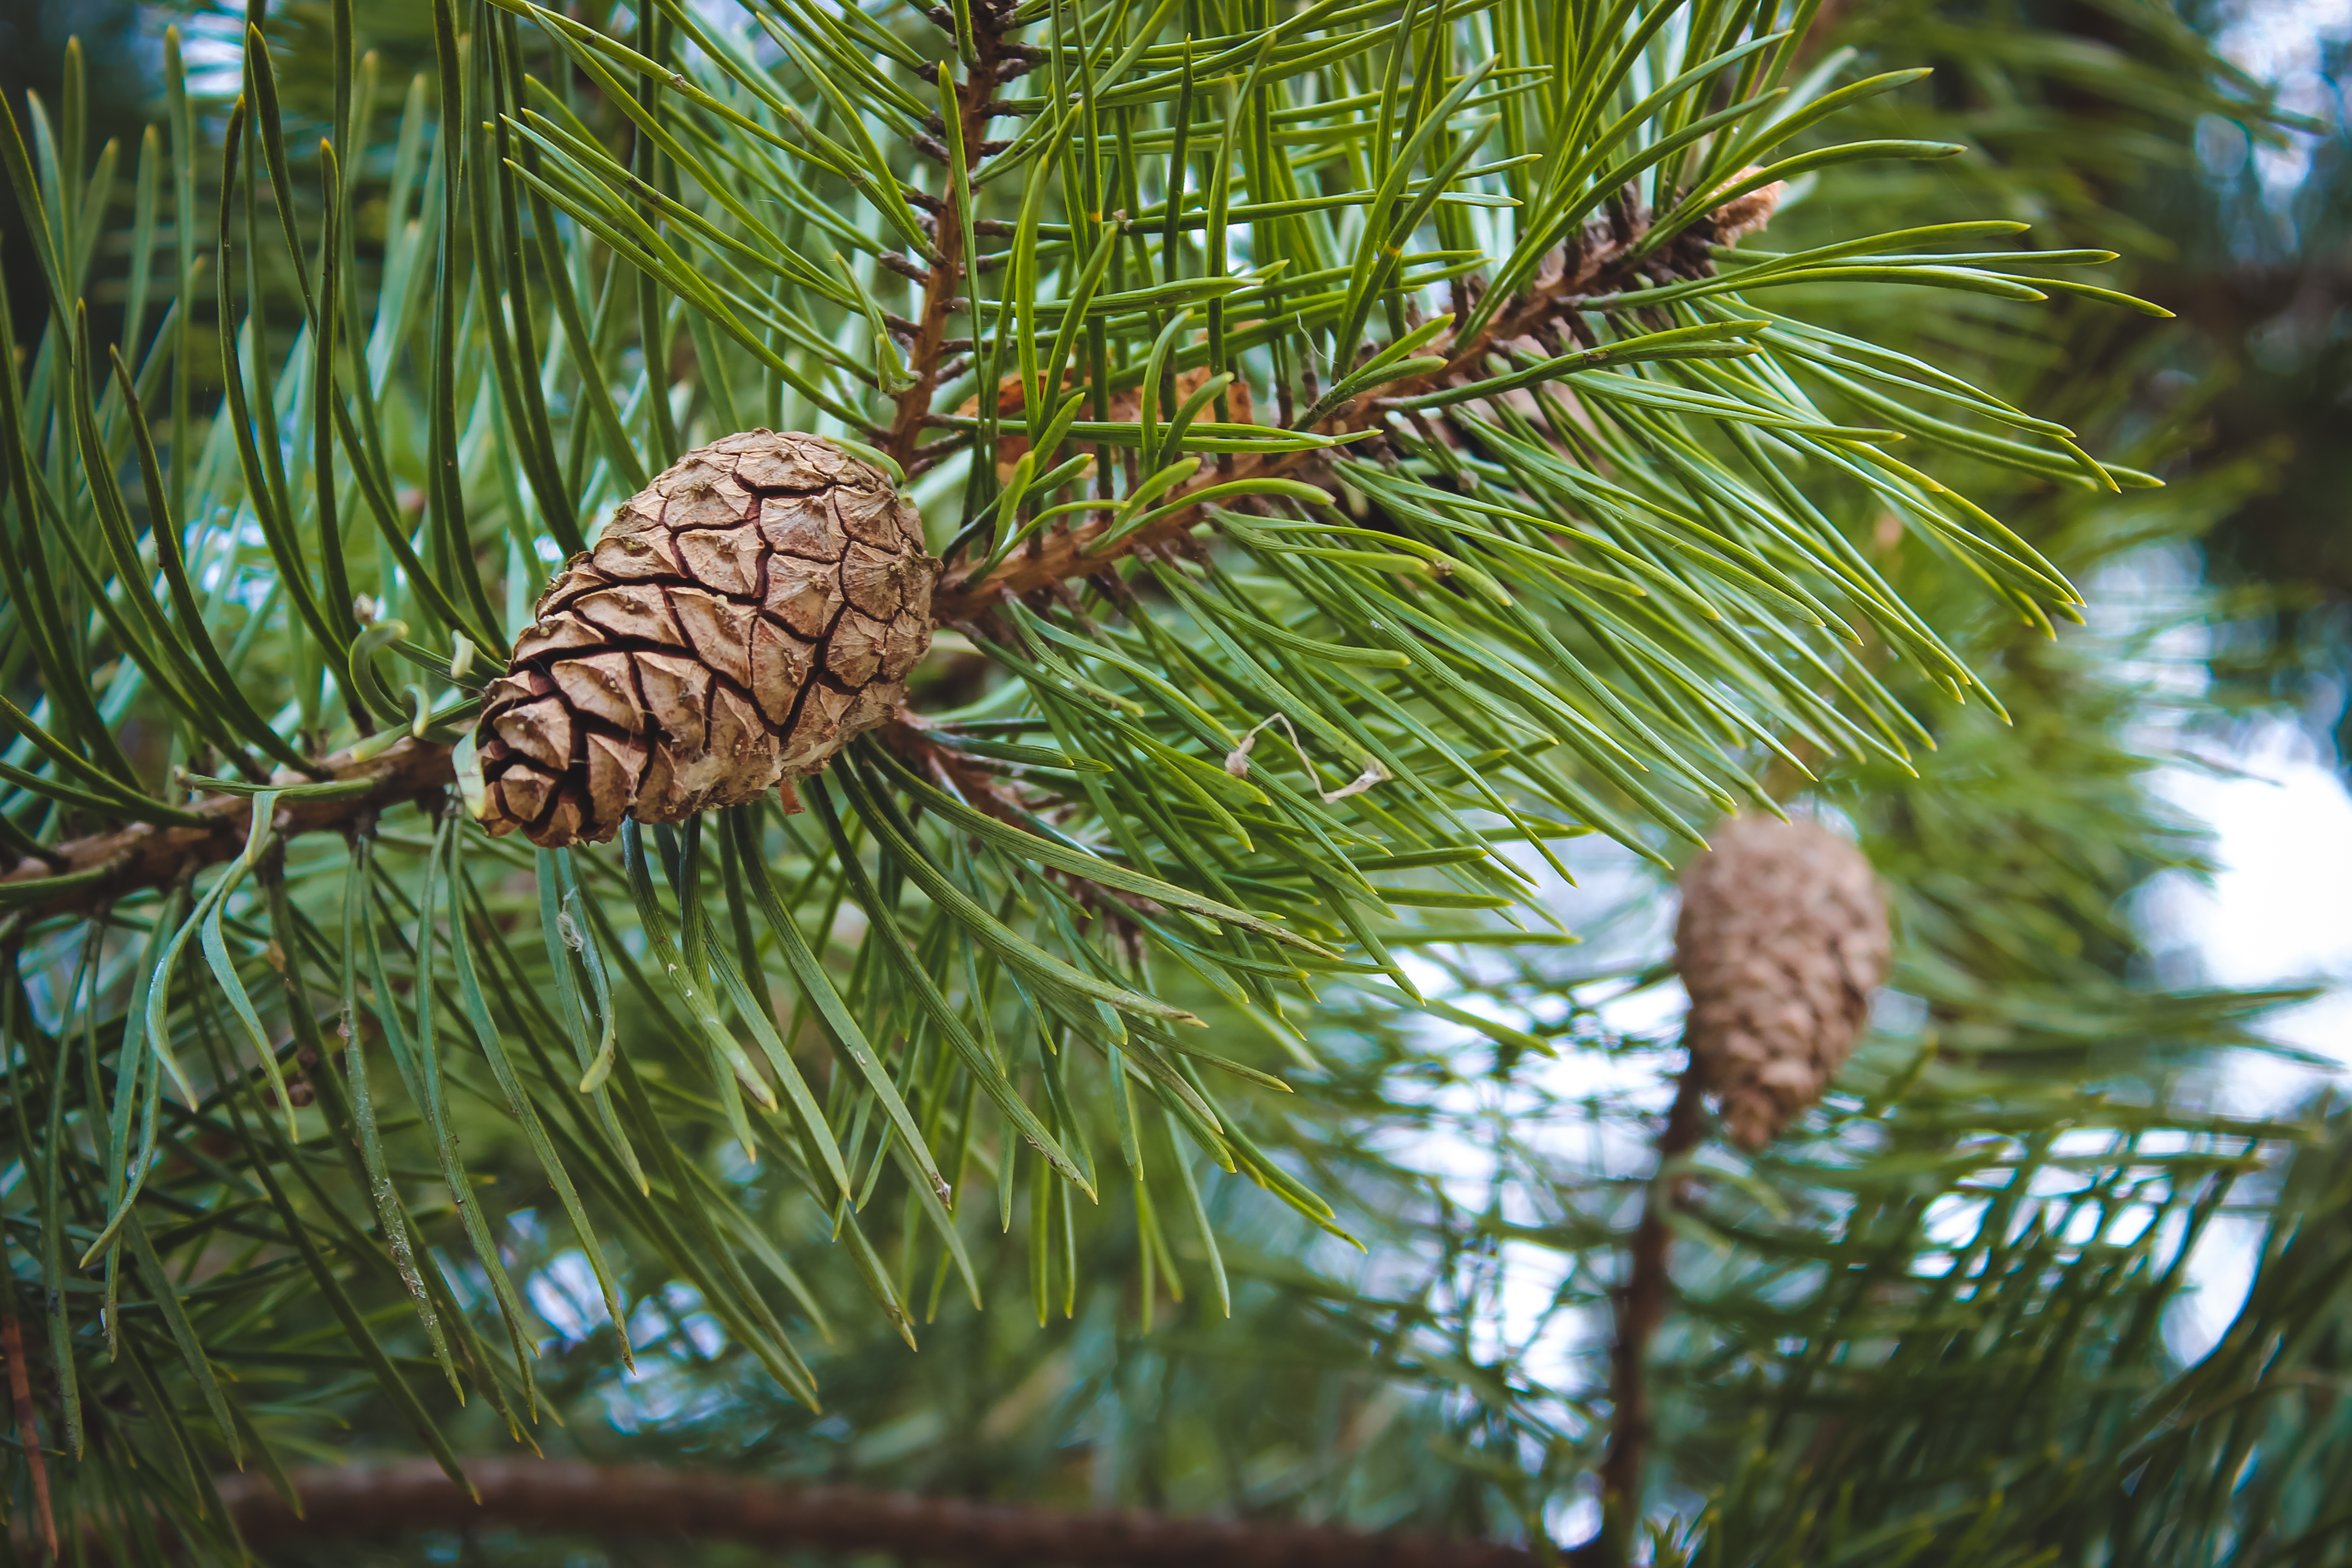
pine, fir, spruce, tree, branch, needles, cedar, green, brown, sugar pine, Columbian spruce, Jack pine, loblolly pine, shortleaf black spruce, red pine, shortstraw pine, Yellow fir, white pine, lodgepole pine, balsam fir, western yellow pine, sitka spruce, oregon pine, conifer cone, Canadian fir, Georgia pine, American pitch pine, silvertip fir, plant, American larch, Singleleaf pine, pine nut, pine family, conifer, biome, woody plant, evergreen, larch, casuarina, Larix lyalliiSubalpine Larch, cypress family, terrestrial plant, natural material, eastern hemlock, Two needle pinyon pine, Colorado spruce, twig, hackmatack, vascular plant, Gnetae